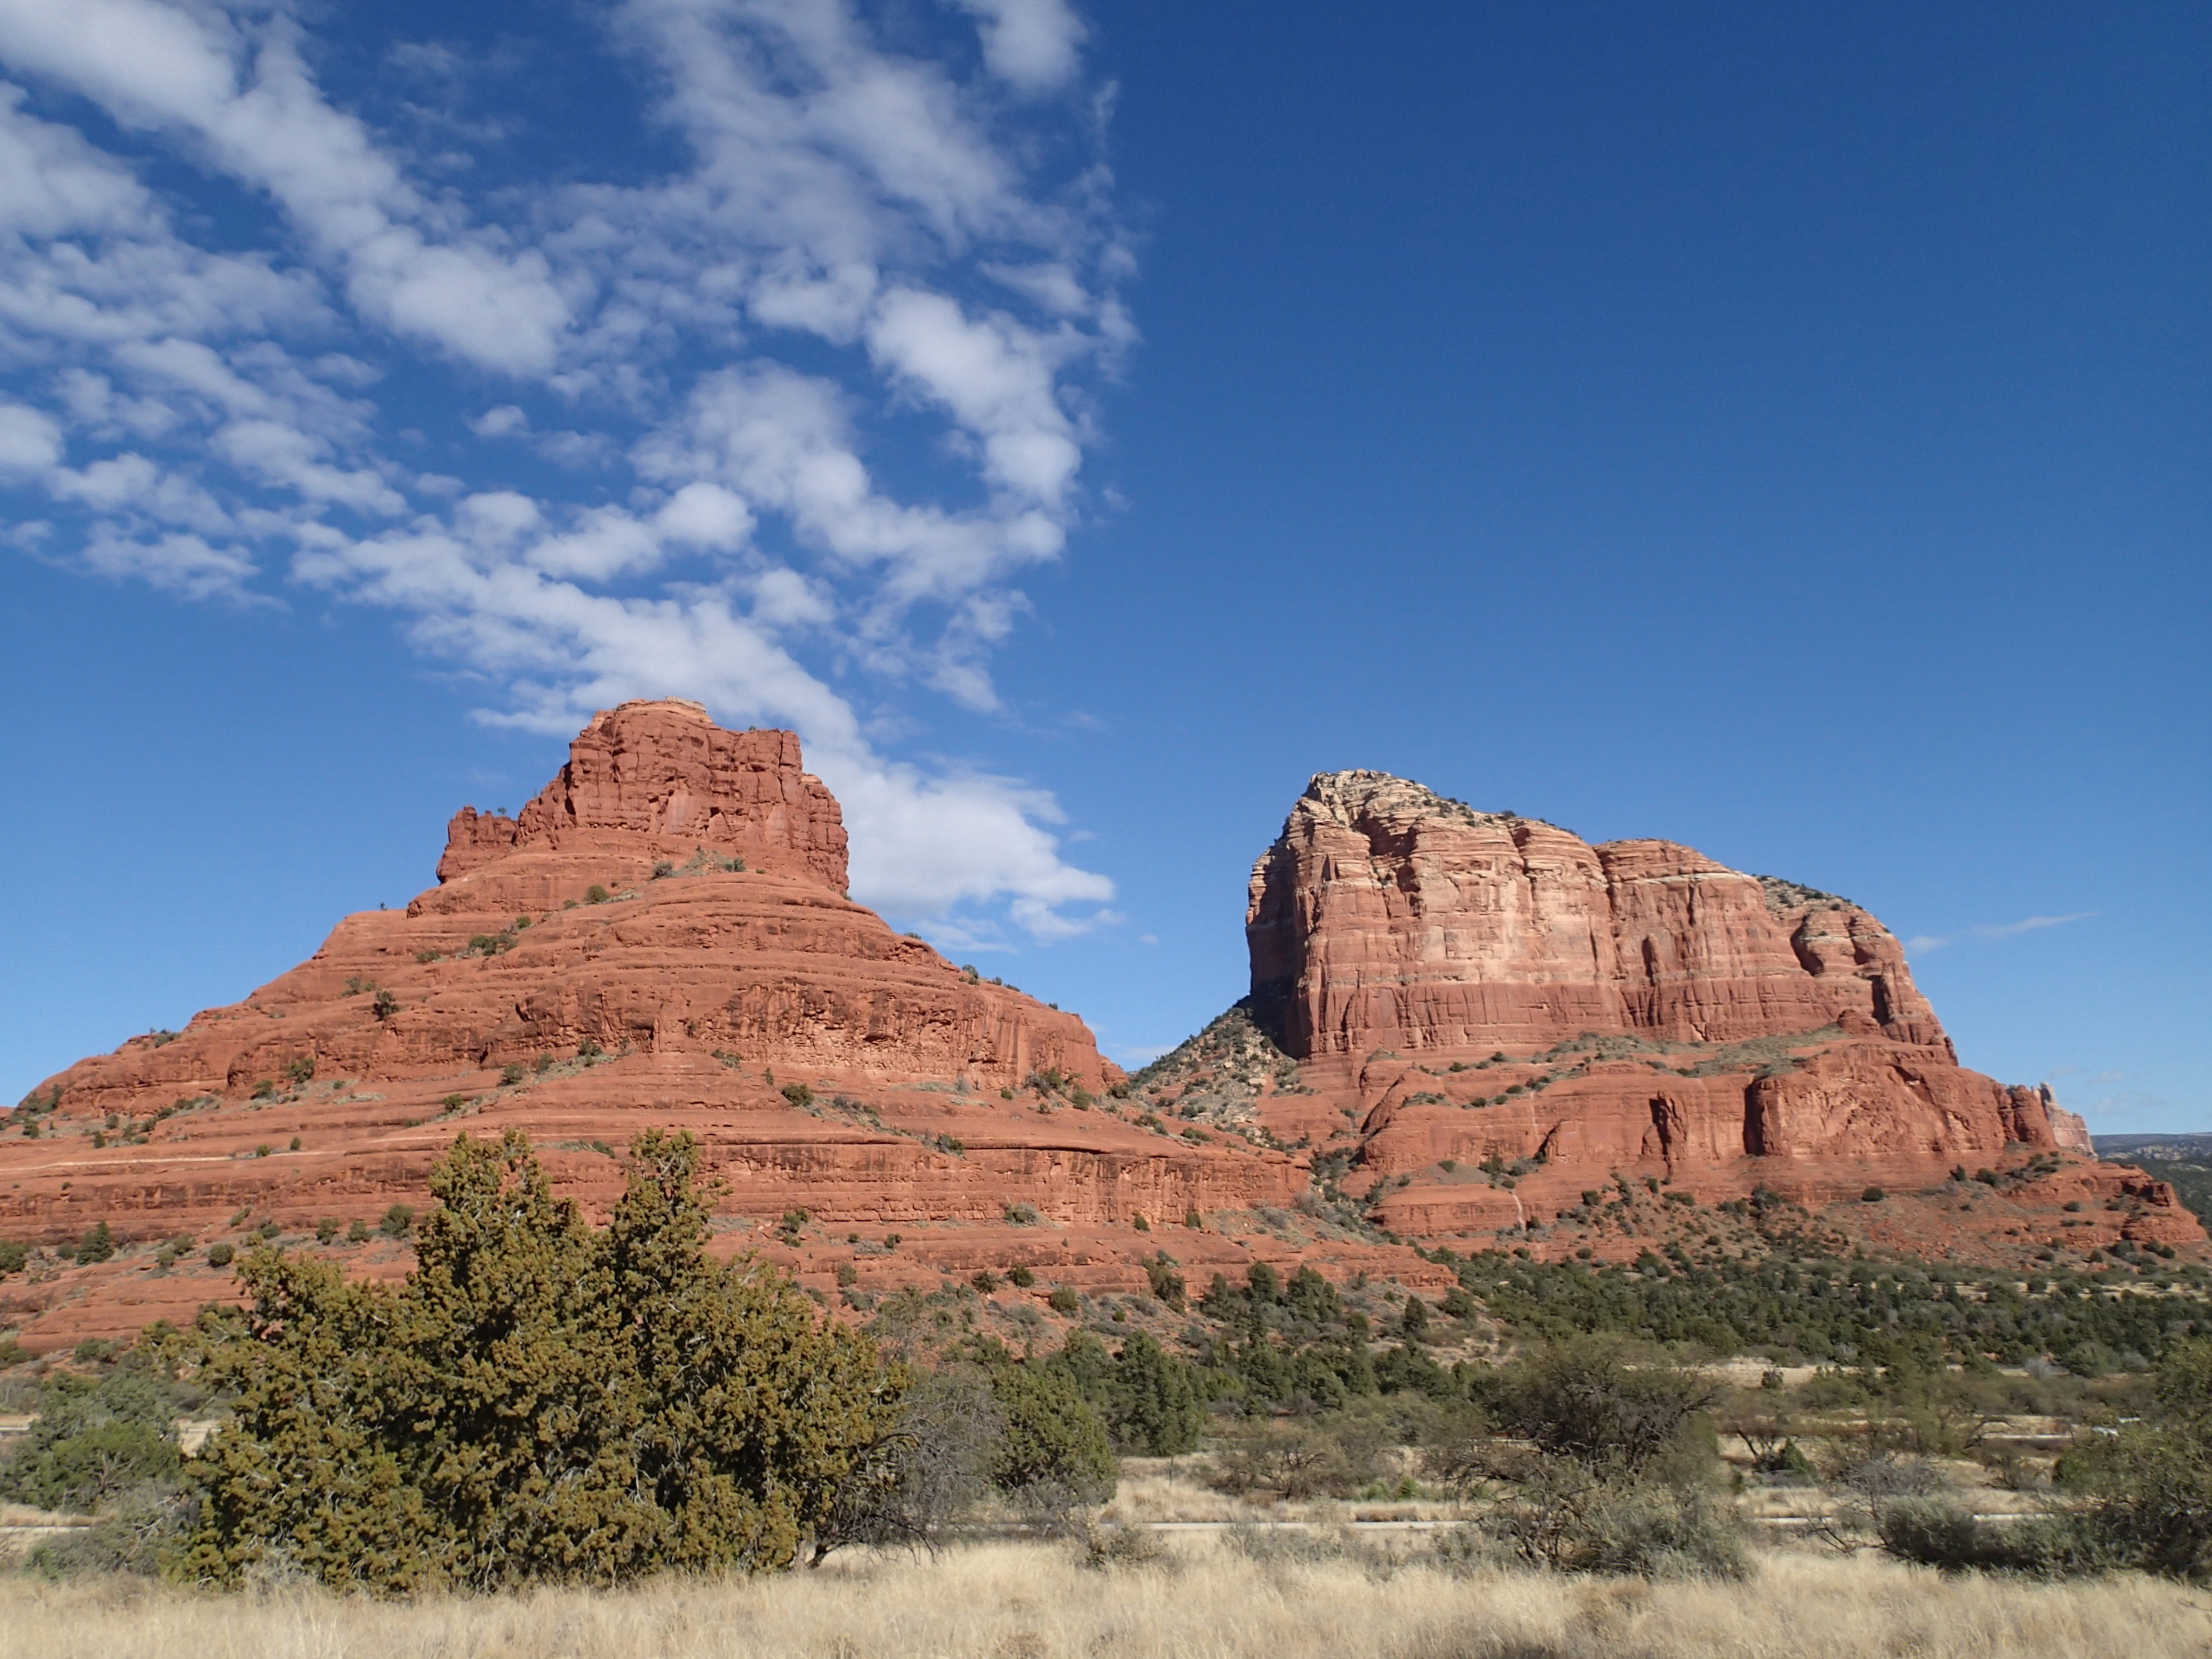
landscape, rock, mountain, valley, formation, arch, park, canyon, national park, material, geology, badlands, plateau, bicycling, wadi, butte, landform, natural environment, geographical feature, mountainous landforms